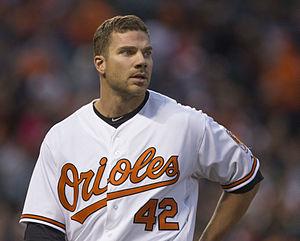
Christopher Lyn Davis est un joueur de baseball évoluant à la position de premier but. Il a fait ses débuts dans les Ligues majeures au cours de la saison 2008 avec les Rangers du Texas avant de passer en 2011 aux Orioles de Baltimore, pour qui il joue depuis.